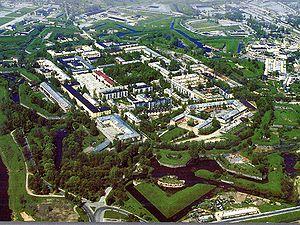
La forteresse de Daugavpils ou la forteresse de Dunabourg est une fortification située aux deux bords de la Daugava dans la ville de Daugavpils en Lettonie. Sa construction, commencée en 1810, a été terminée en 1878.